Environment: real
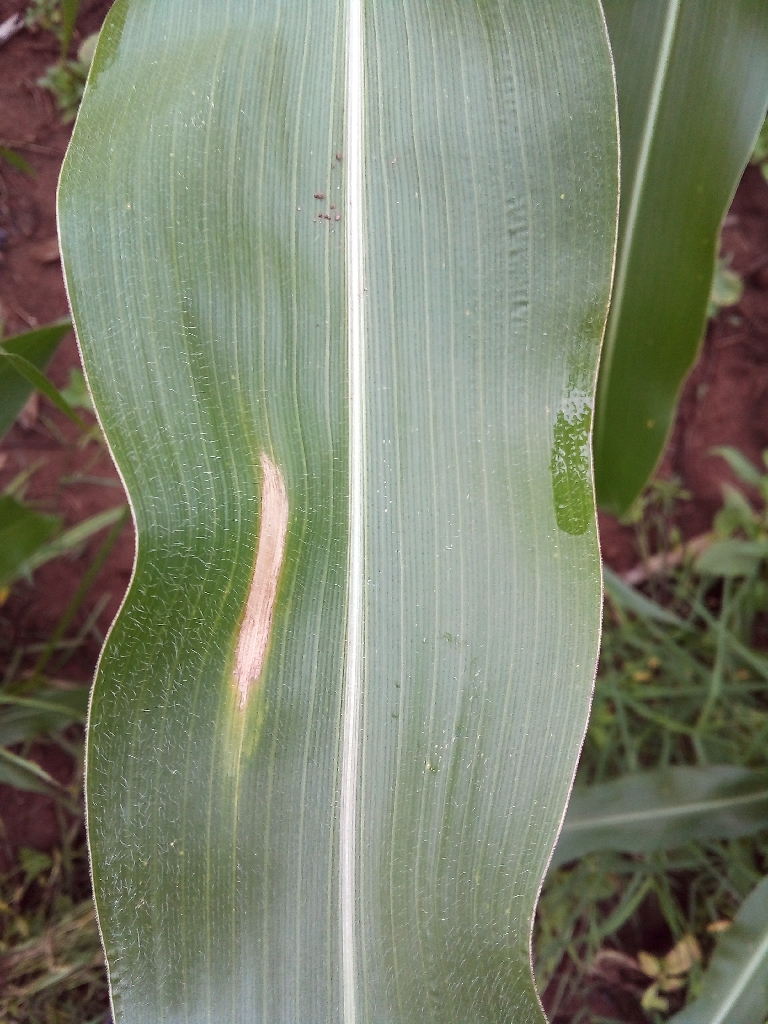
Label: northern_corn_leaf_blight